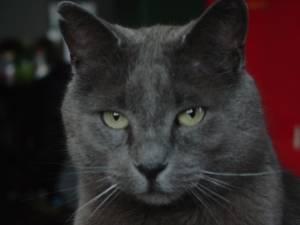
Russian Blue